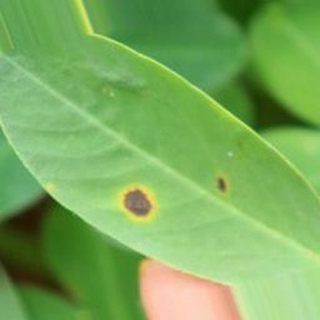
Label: groundnut_early_leaf_spot